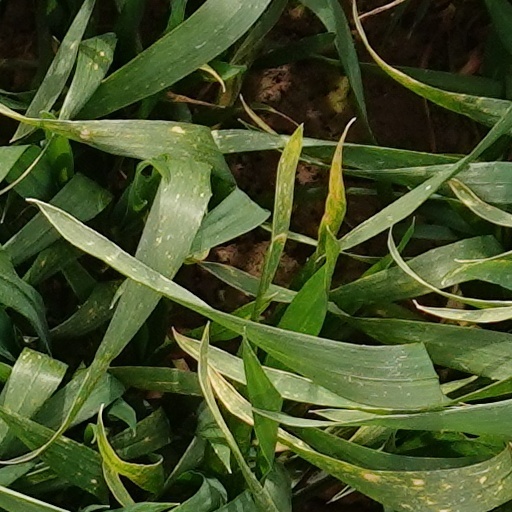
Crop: wheat